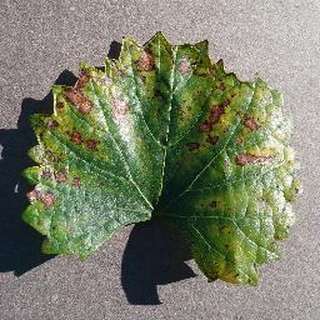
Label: grape_esca_black_measles